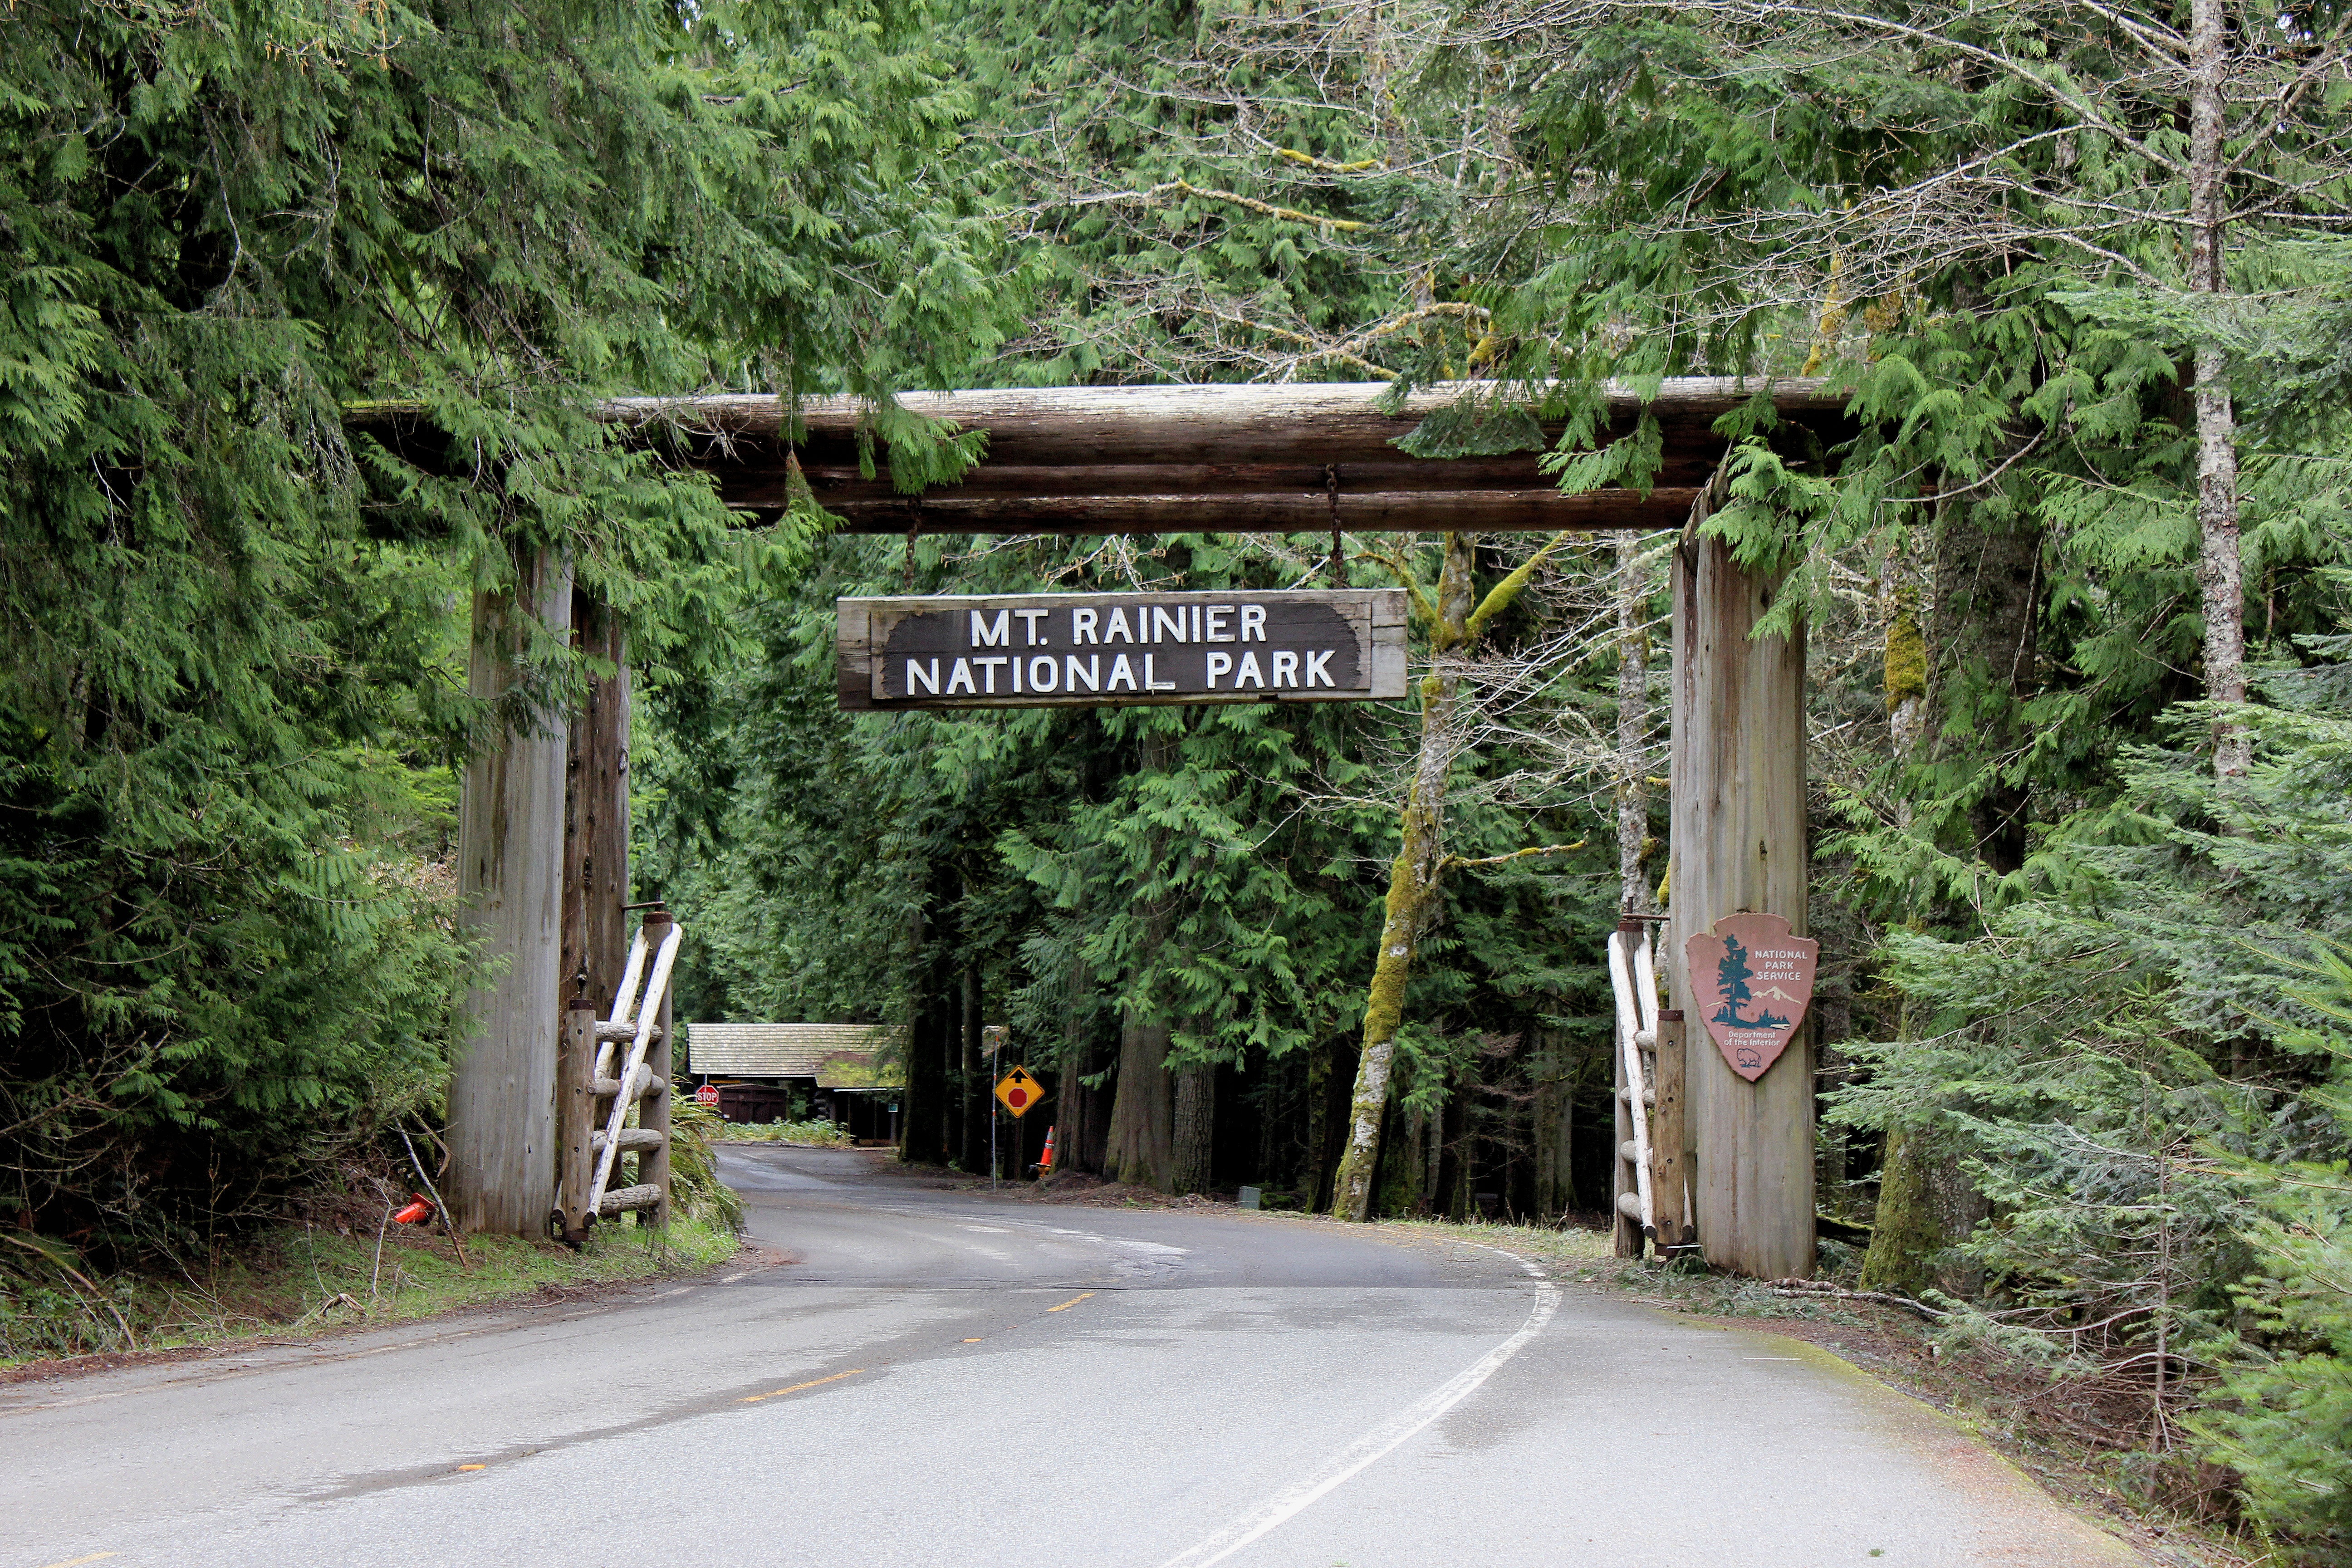
tree, mountain, trail, travel, transport, sign, entrance, park, national park, washington, mount rainier, rolling stock